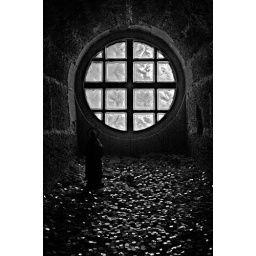
Small window on the tower of Cadiz cathedral, with a small figure of a saint in there, and a lot of coins